Safety engineering

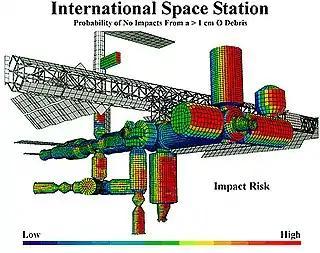
NASA's illustration showing high impact risk areas for the International Space Station

Safety engineering is an engineering discipline which assures that engineered systems provide acceptable levels of safety. It is strongly related to industrial engineering/systems engineering, and the subset system safety engineering. Safety engineering assures that a life-critical system behaves as needed, even when components fail.